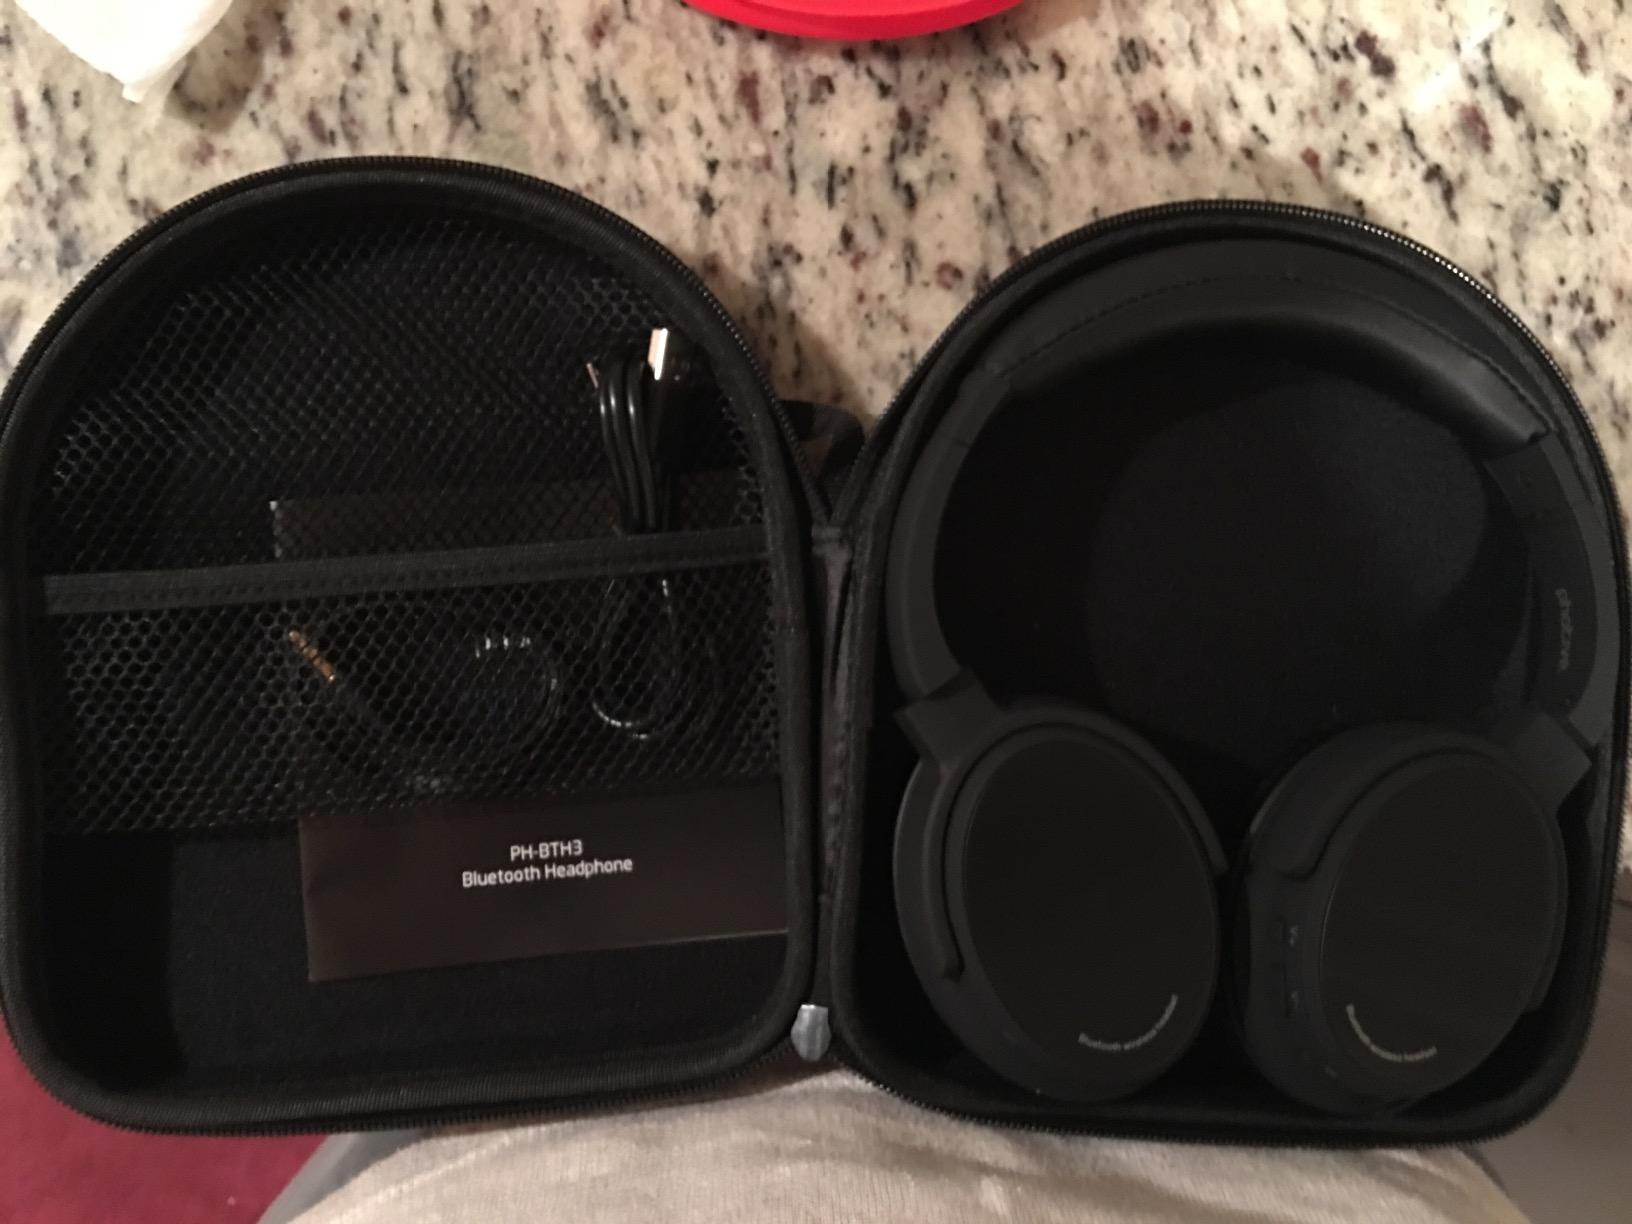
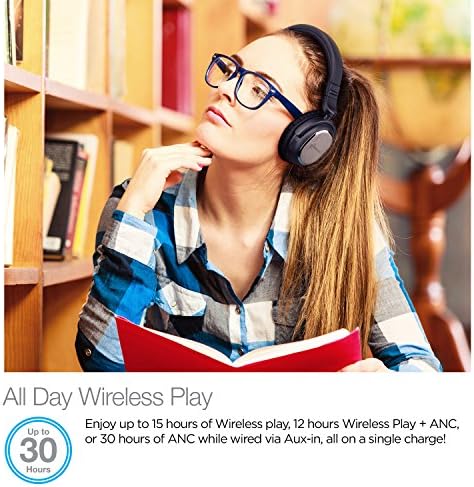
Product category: headphones
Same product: no